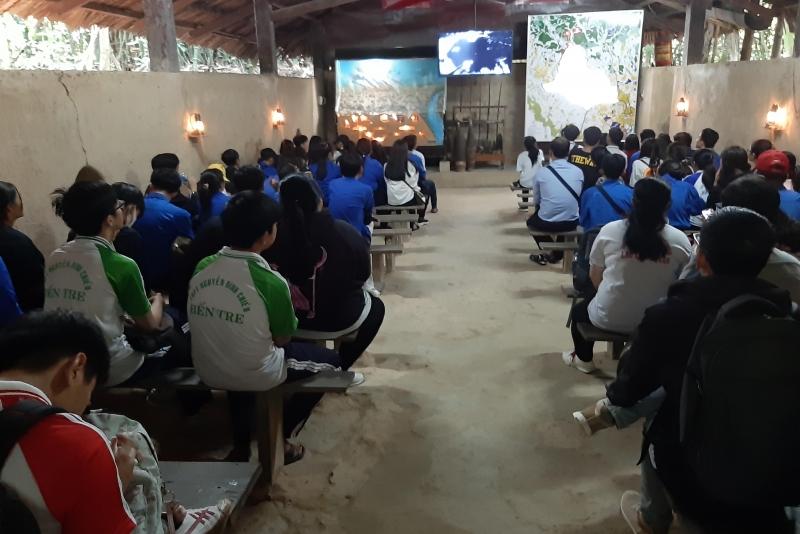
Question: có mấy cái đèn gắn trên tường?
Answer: có bốn cái đèn gắn trên tường